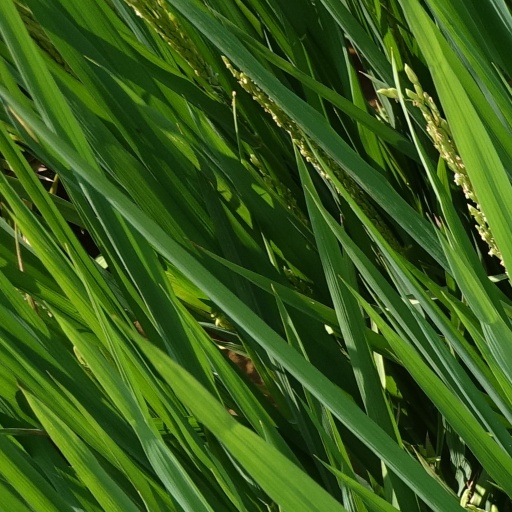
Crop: rice